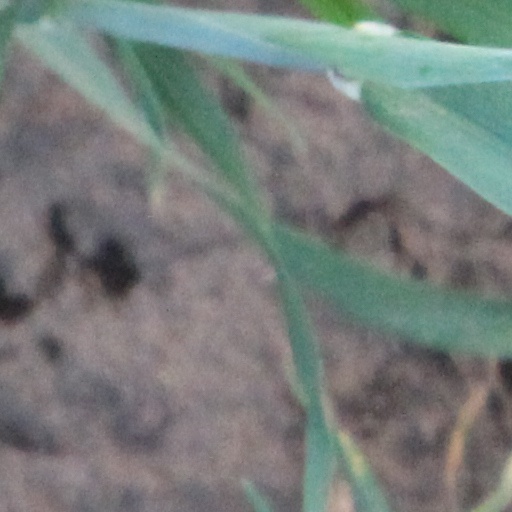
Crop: wheat